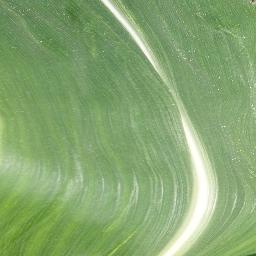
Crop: corn
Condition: (maize)_healthy